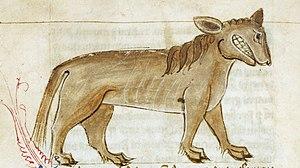
Le crocotta. Illustration du Bestiaire d'Anne Walshe.